Trams in Australia

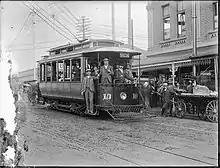
A Perth tram in 1902

A replica tourist route in Portland was created using old vintage Melbourne cable trams. The single line route runs along the beach and harbourfront to the historic lighthouse on the hill. The popular tourist route ran into financial trouble in 2005.